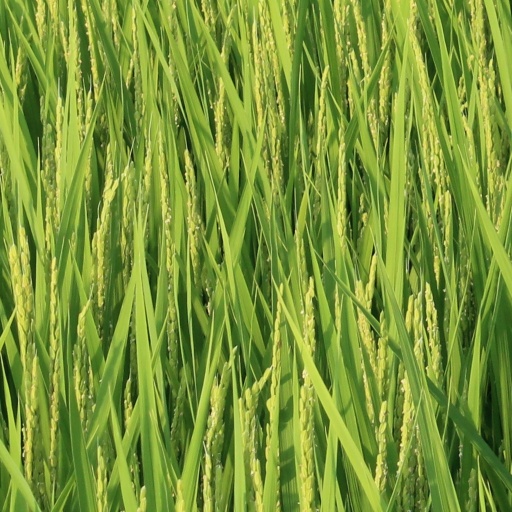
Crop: rice